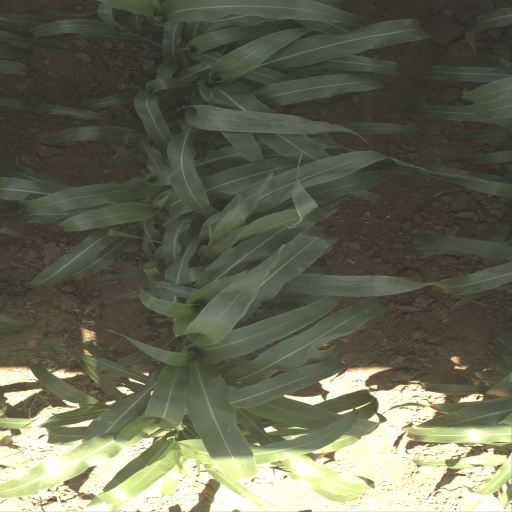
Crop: sorghum